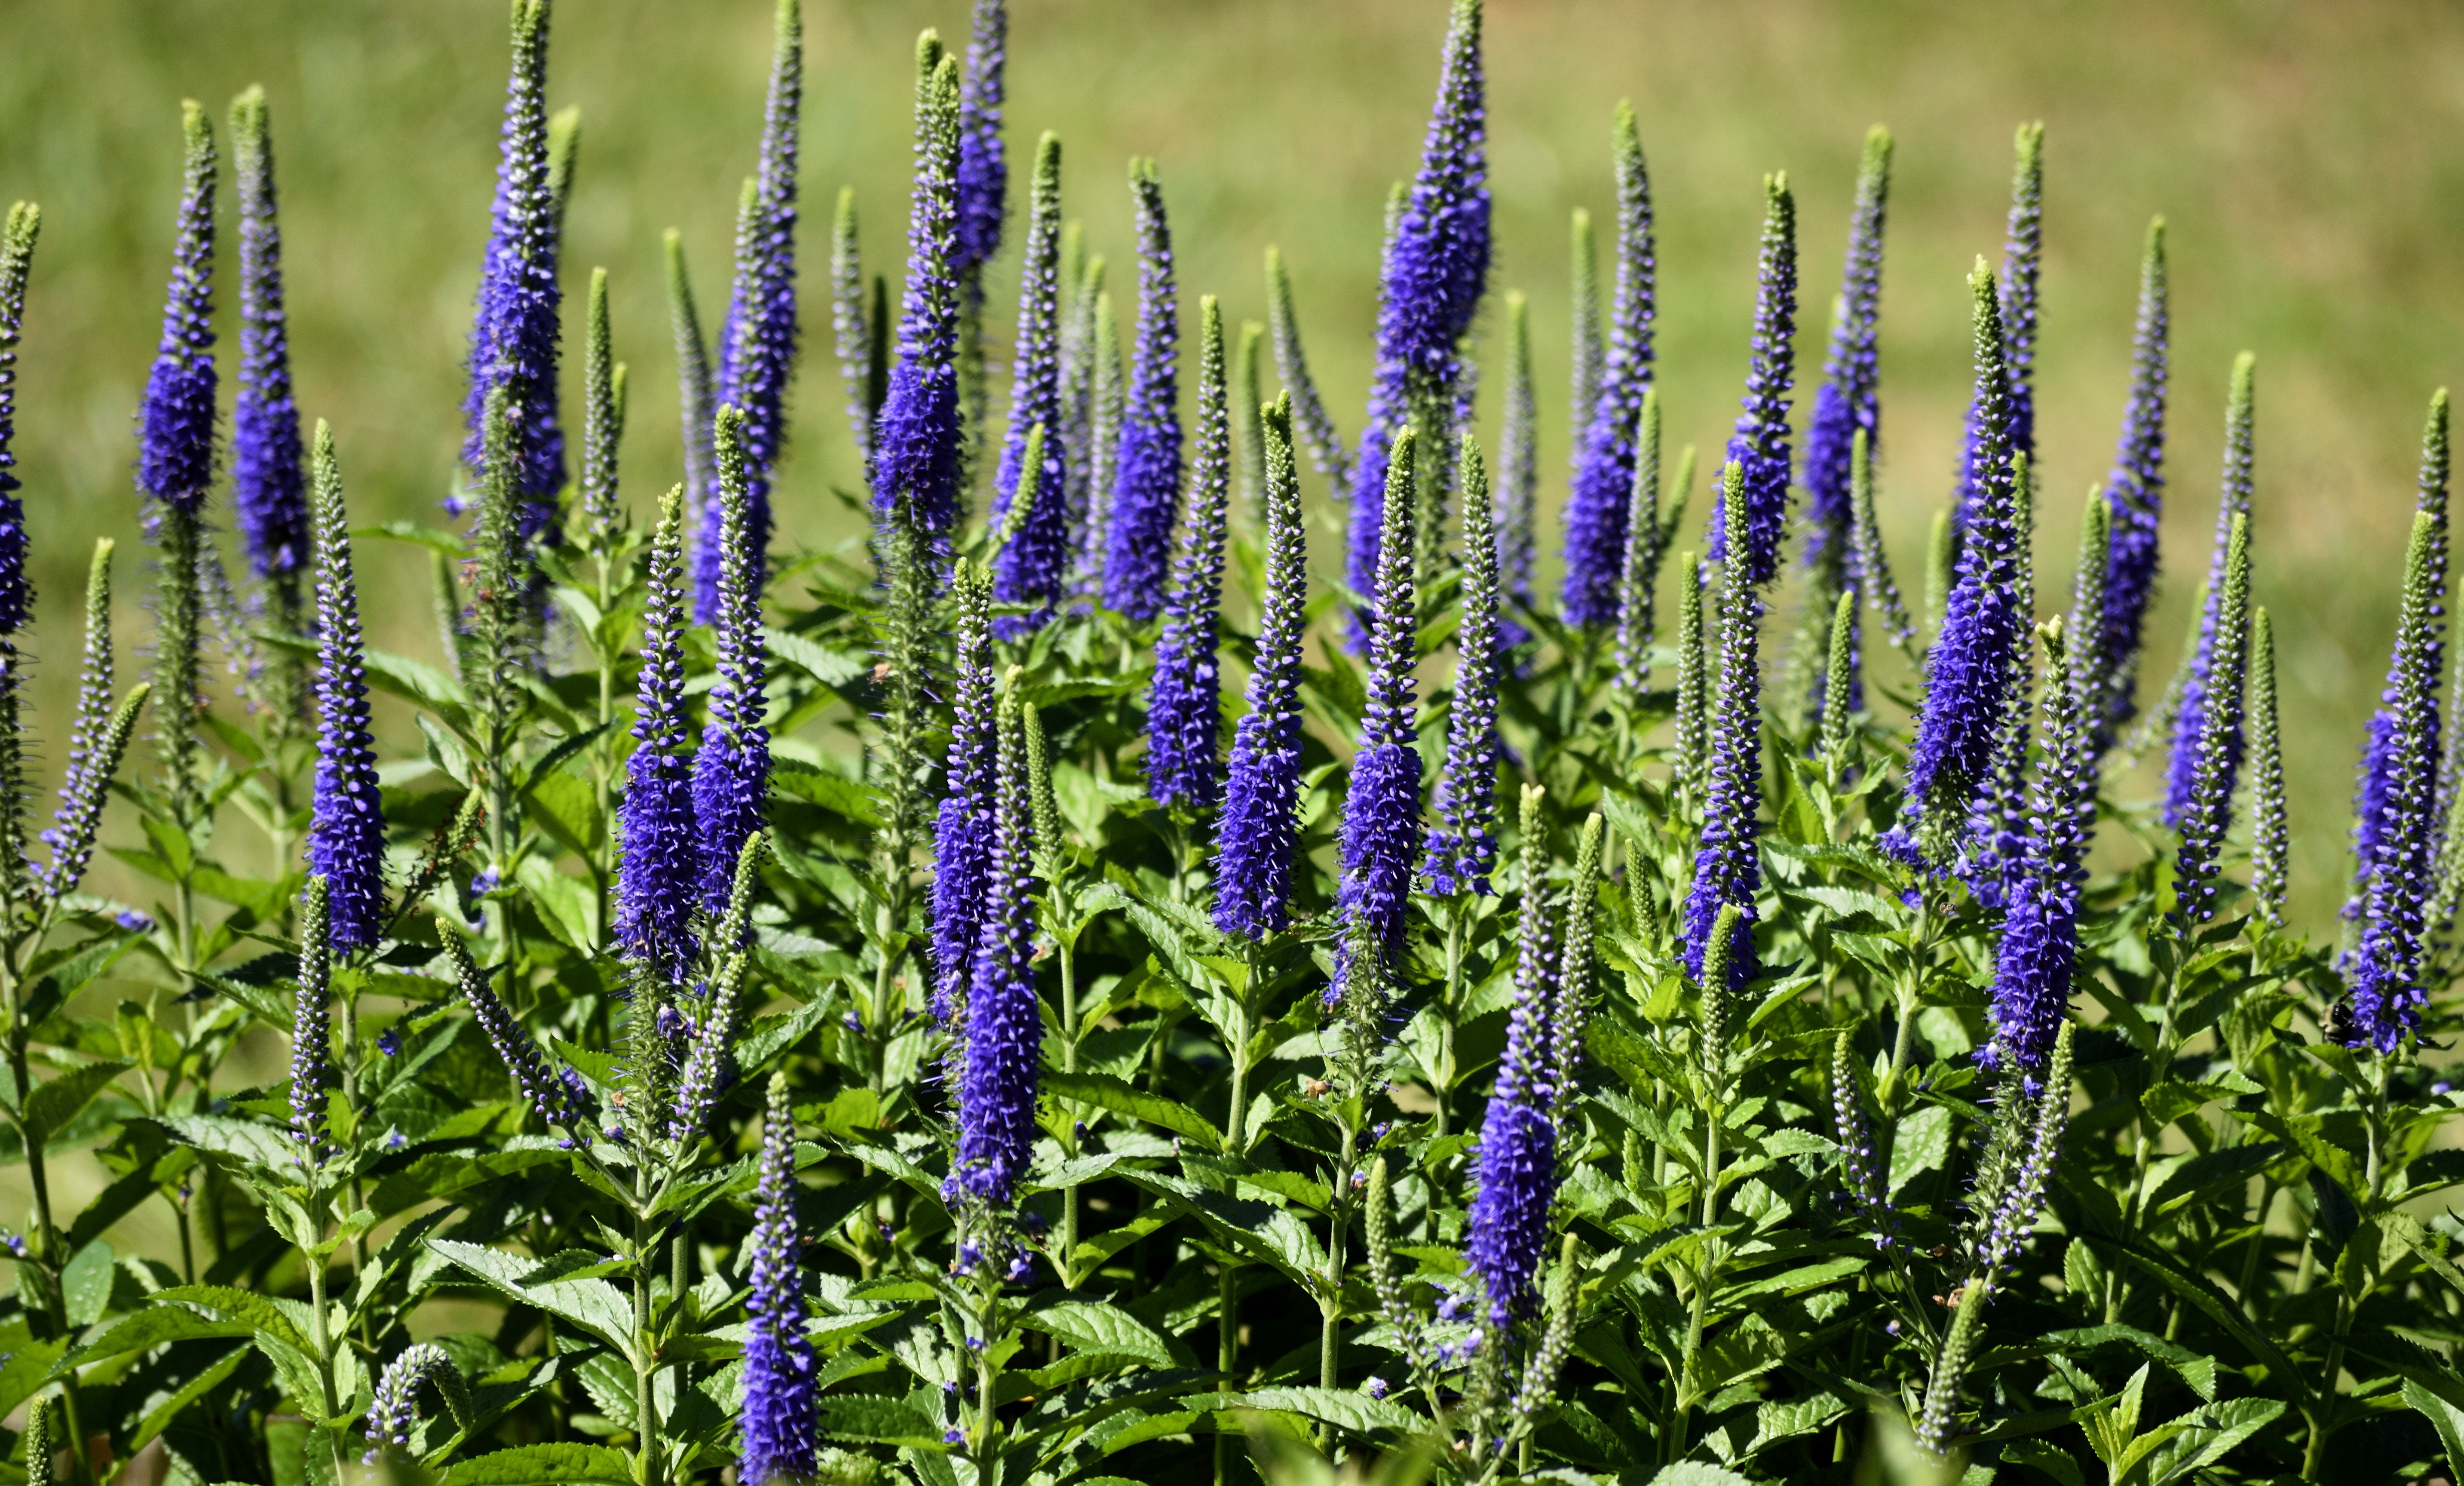
nature, grass, plant, flower, purple, bloom, floral, green, herb, crop, macro, botany, blooming, garden, flora, lavender, wildflower, dense, bright, magenta, flowering, lupin, nobody, flowering plant, blazing star, gayfeather, grass family, land plant, english lavender, hyssopus